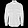
Label: Shirt